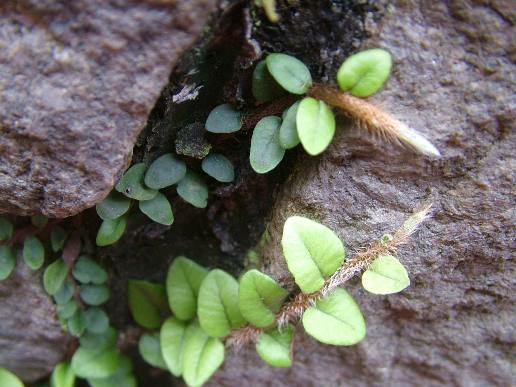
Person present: No